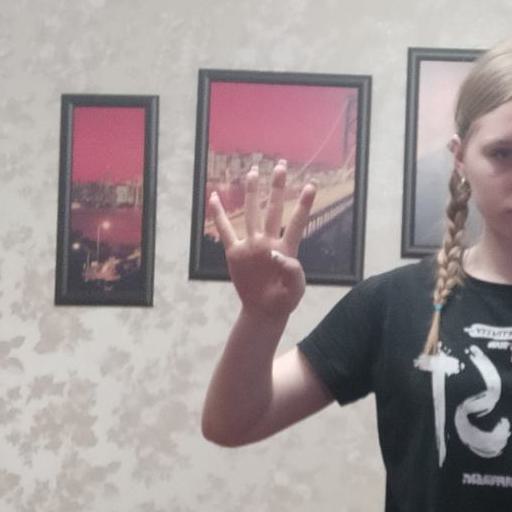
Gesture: four